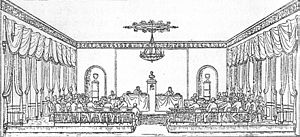
Rådgivende provinsialstænderforsamlinger
Roskilde Stændersal i 1830'erne.
Roskilde Stændersal i 1830'erne.
De Rådgivende Provinsialstænderforsamlinger eller blot Stænderforsamlingerne var fire rådgivende stænderforsamlinger i kongeriget Danmark og hertugdømmerne, der skulle rådgive den enevældige konge.